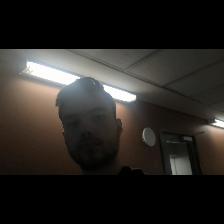
Label: Human